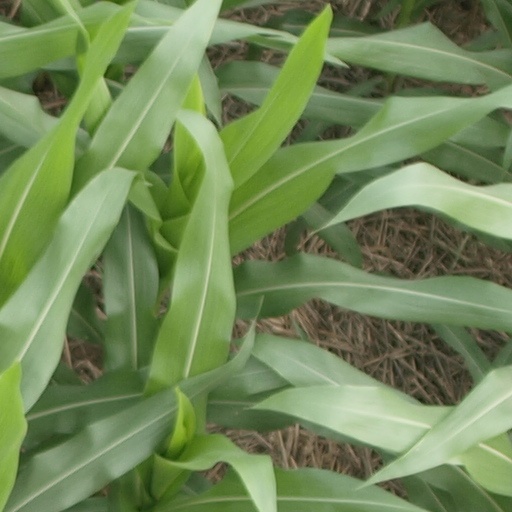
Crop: maize; corn